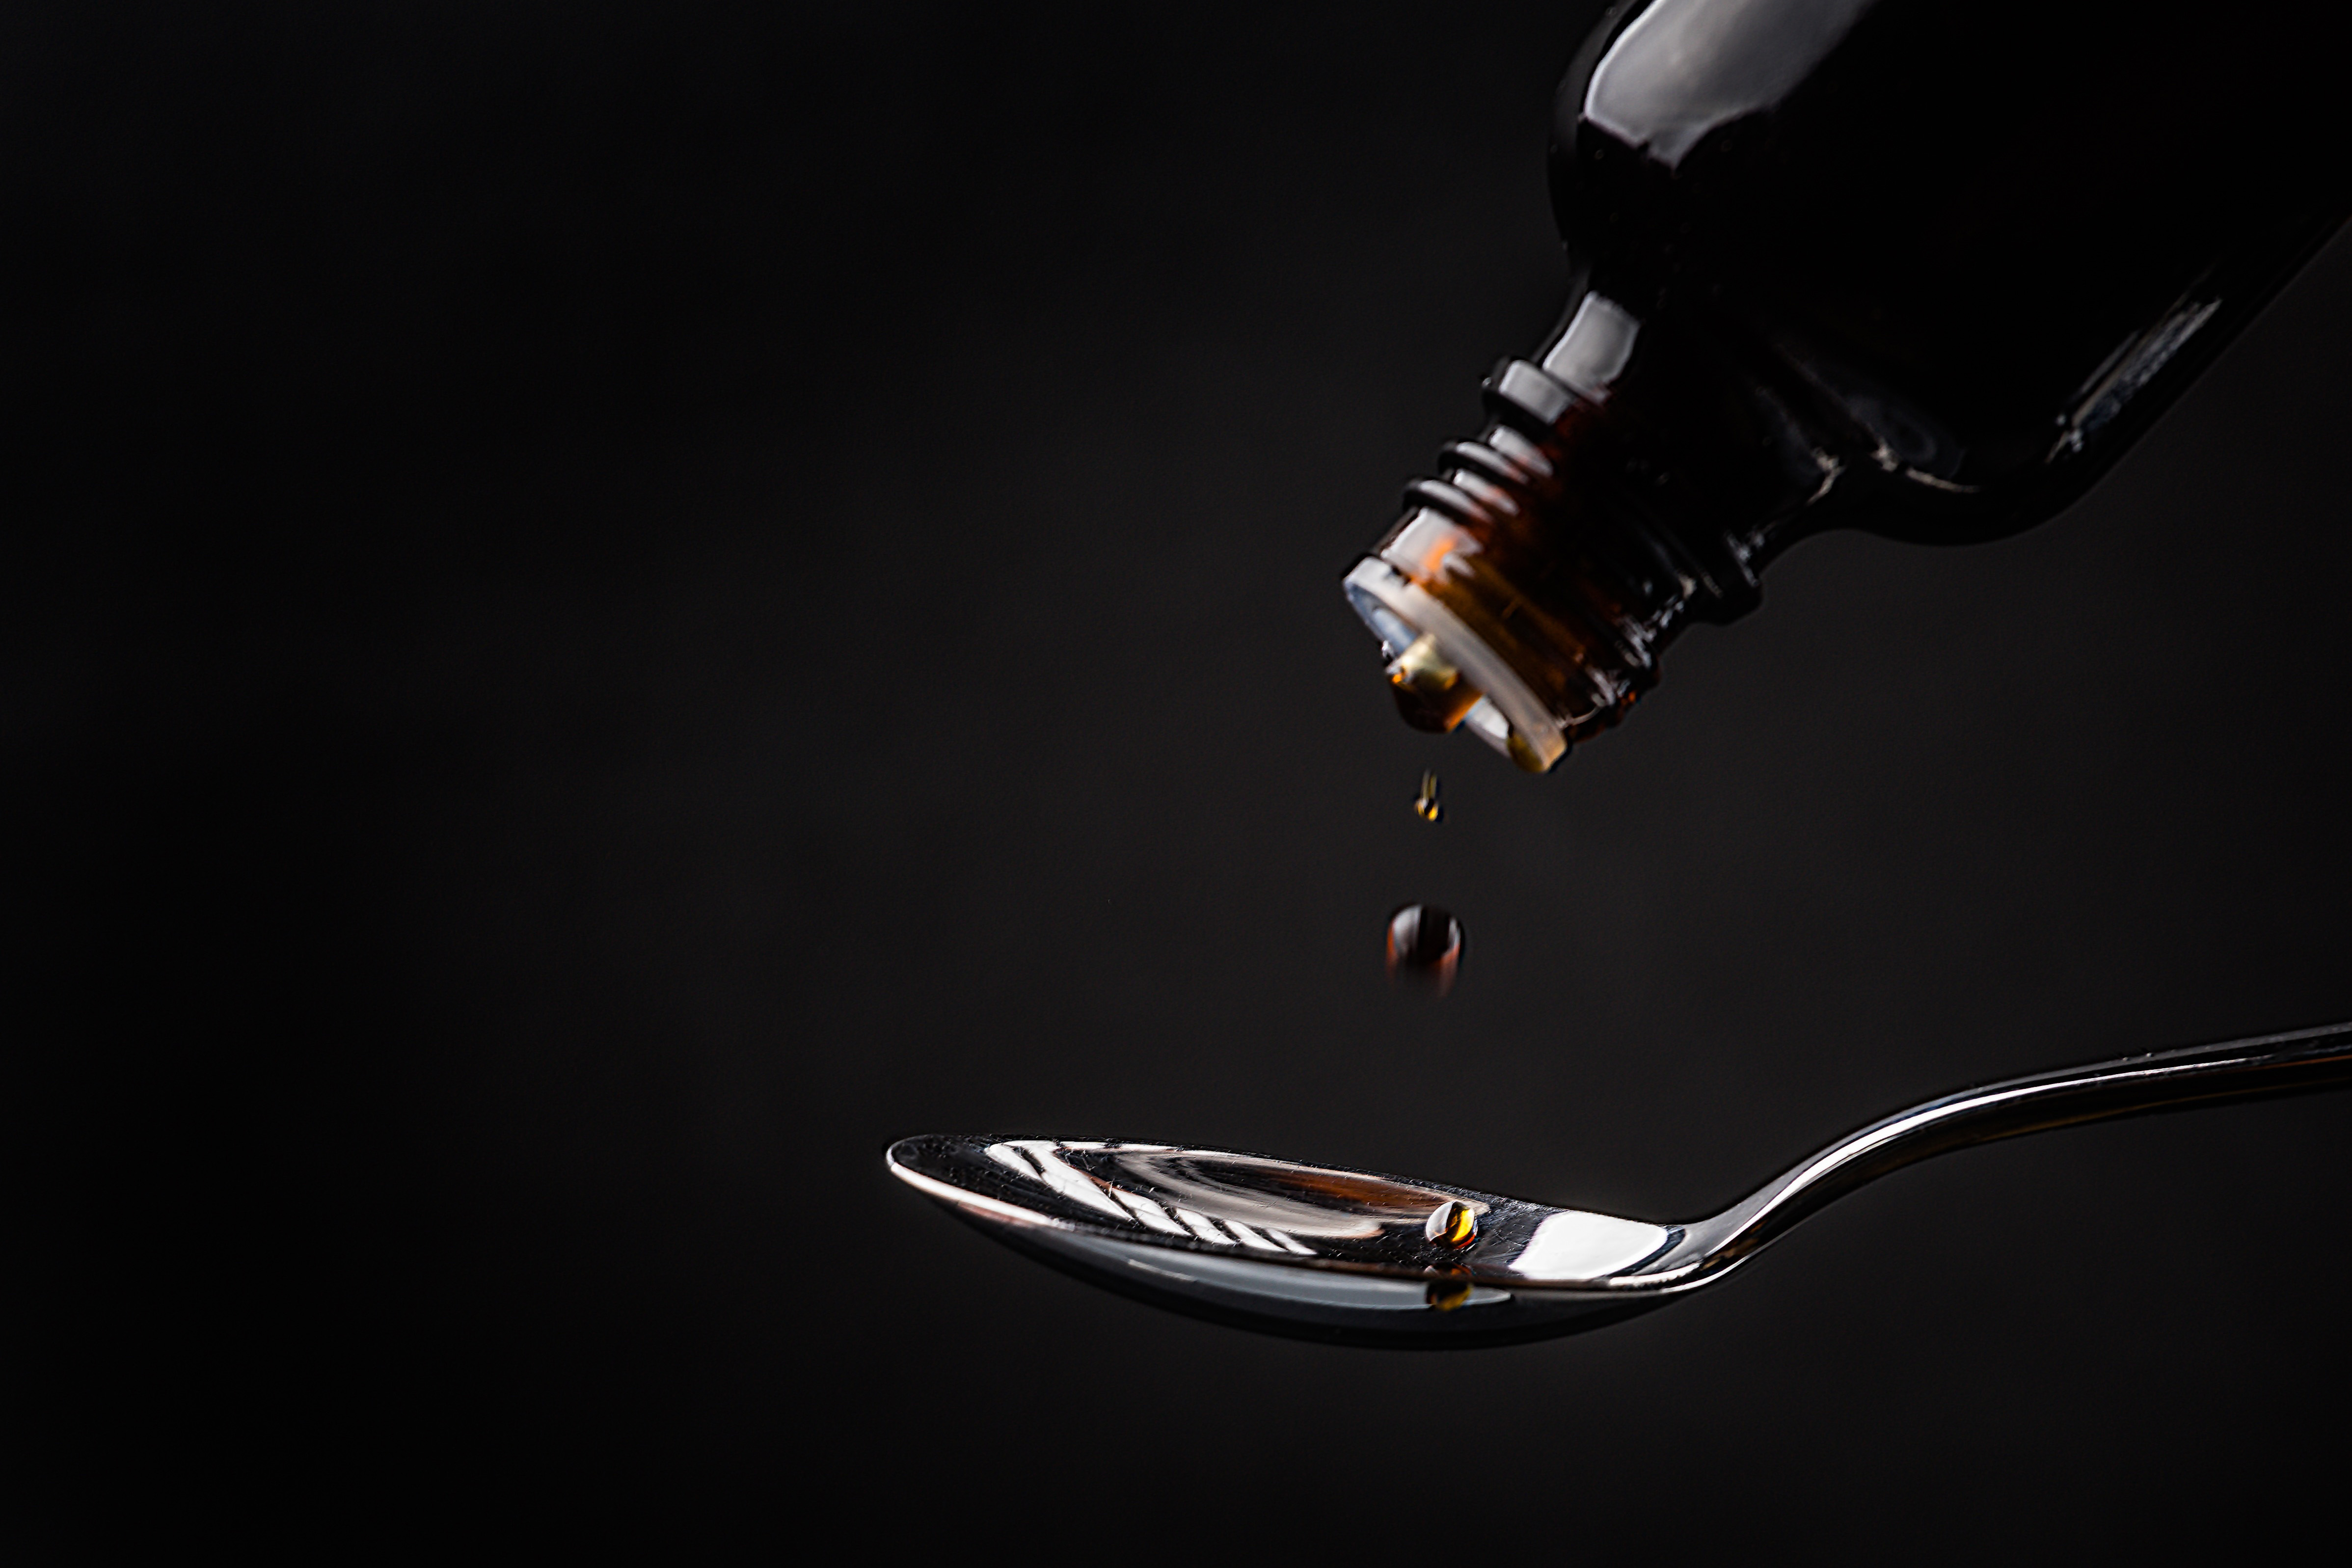
still life photography, liquid, photography, cutlery, spoon, fork